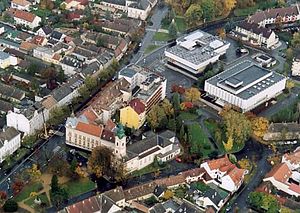
Nagykanizsa
Nagykanizsa er en by i det sydvestlige Ungarn med 46.866 indbyggere. Byen ligger i provinsen Zala.